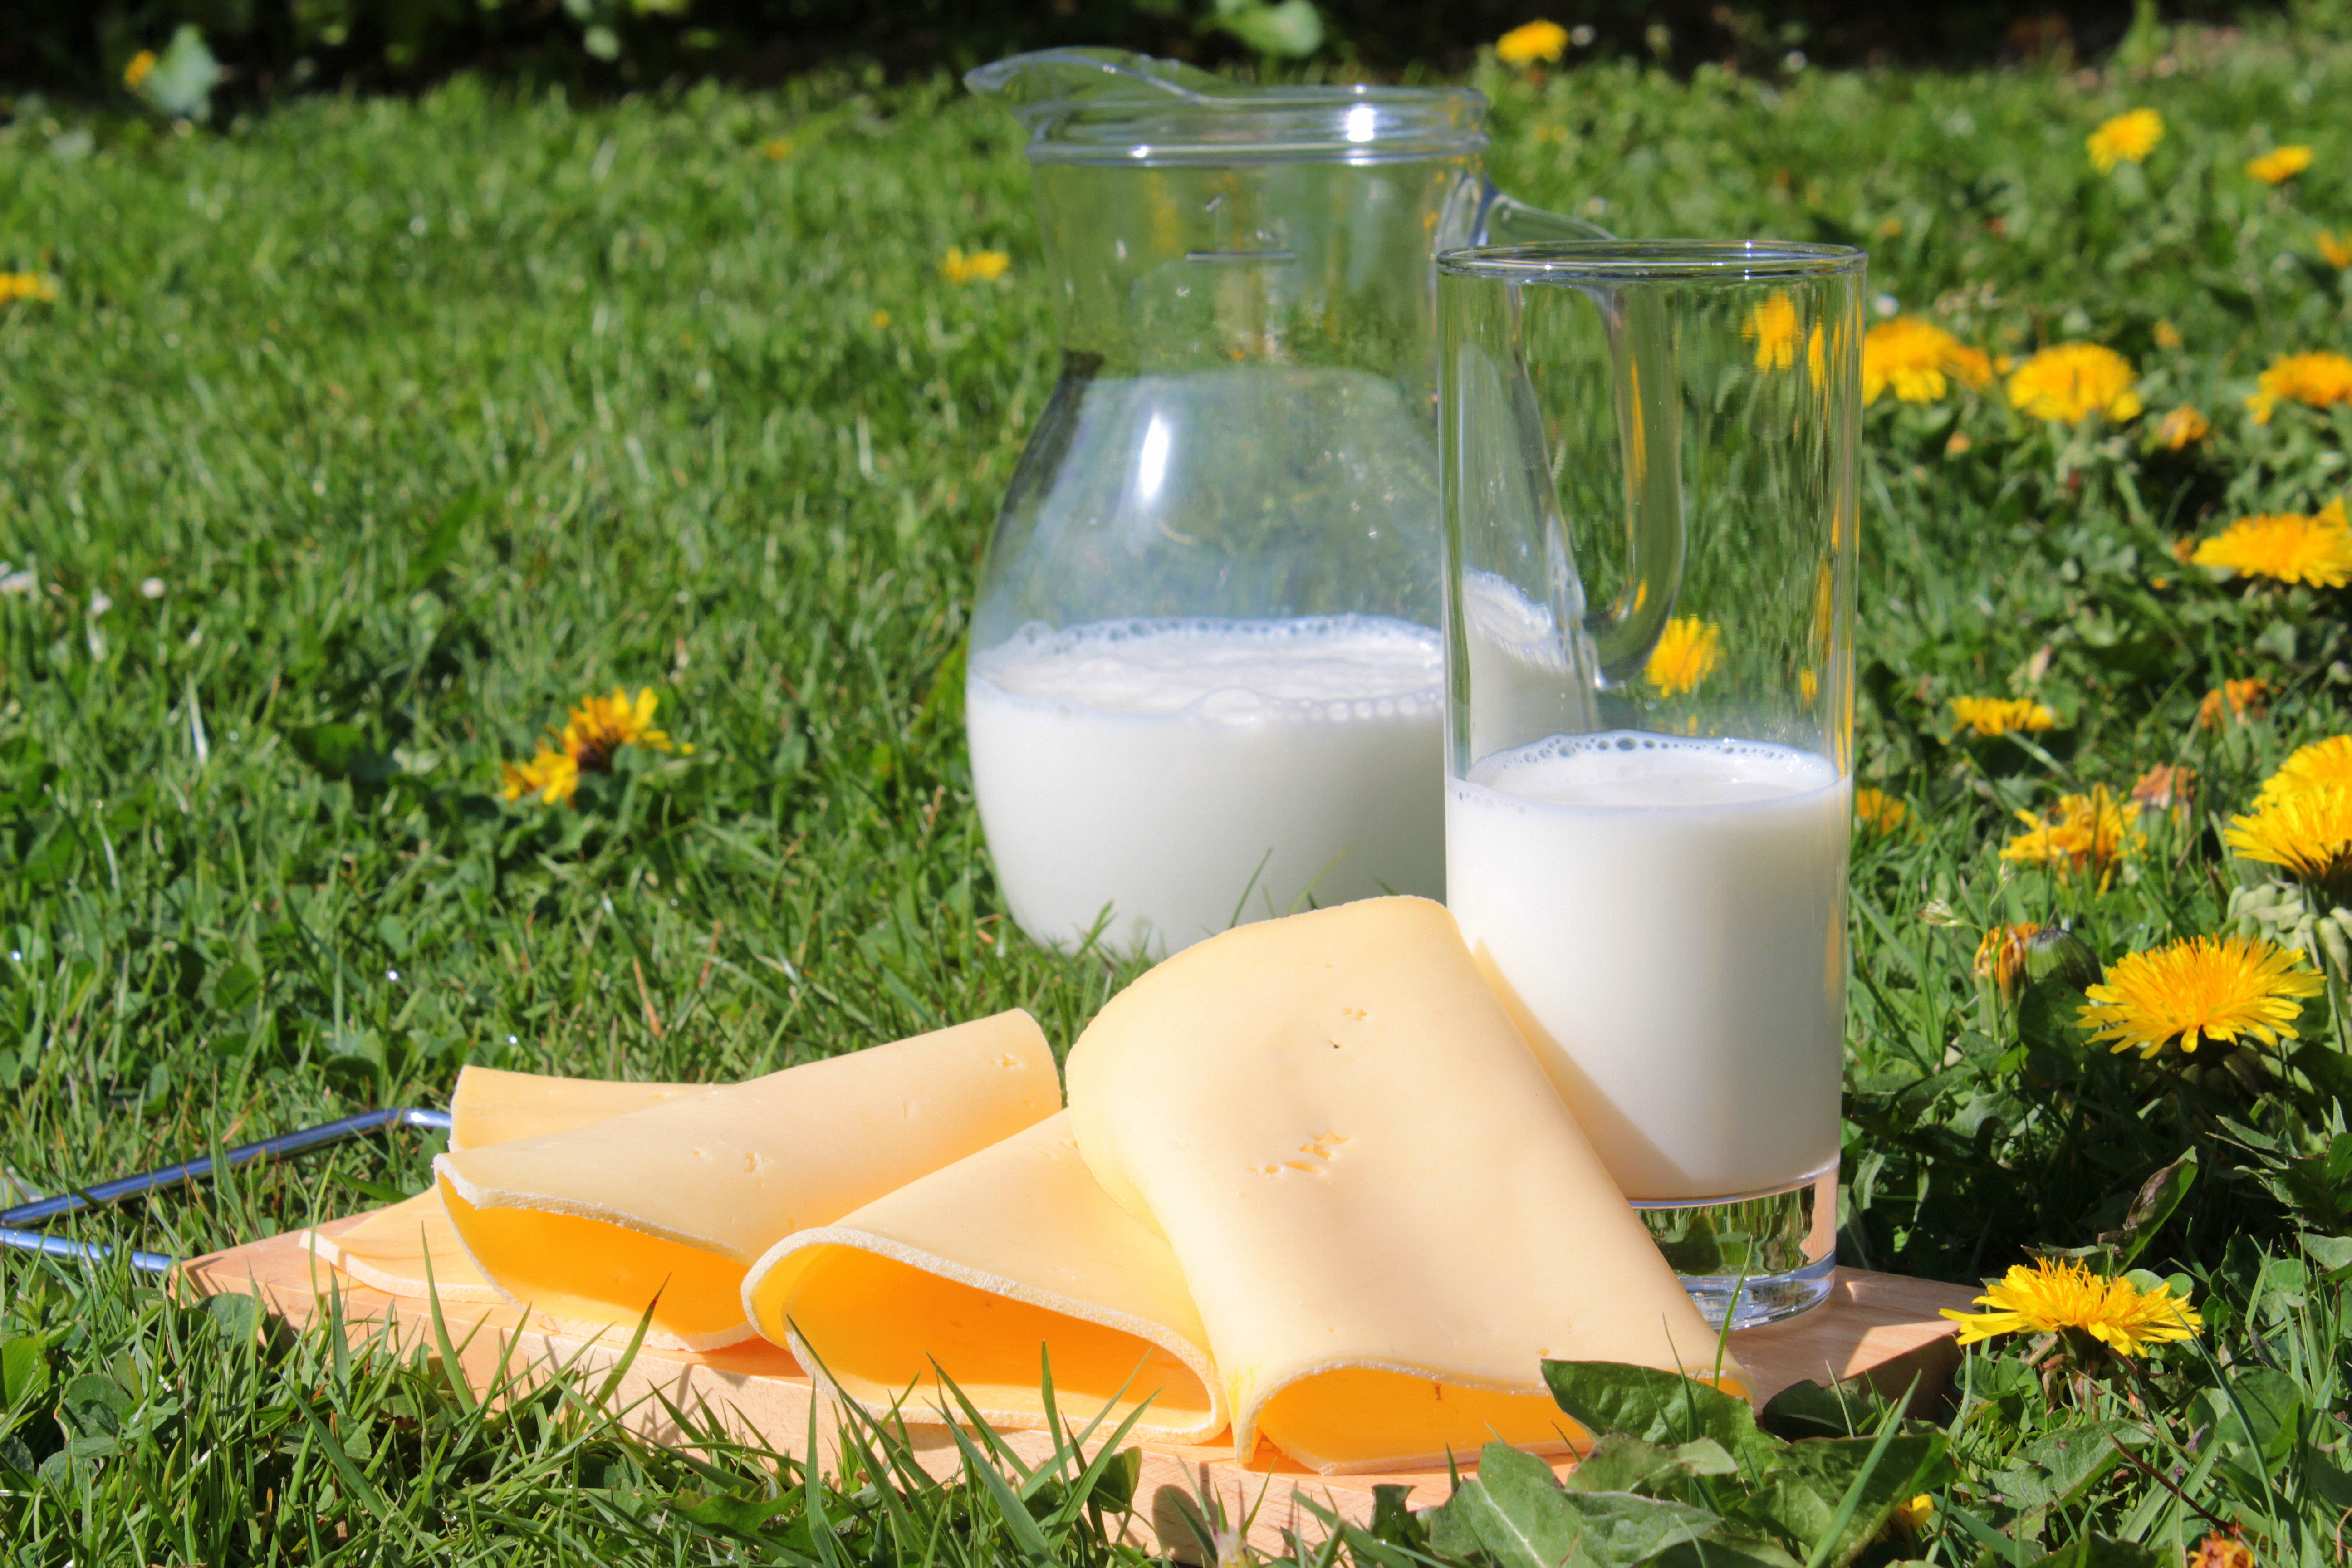
grass, plant, lawn, leaf, flower, food, green, produce, drink, yellow, breakfast, milk, healthy, delicious, cheese, juice, nutrition, calcium, vitamins, frisch, benefit from, protein, milk products, cheese slices